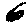
Label: 6